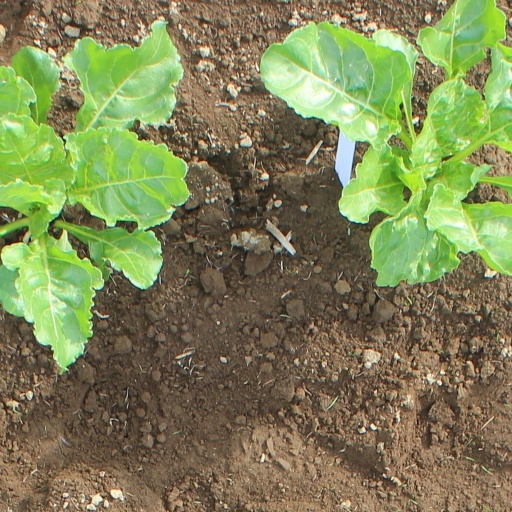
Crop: sugar beet